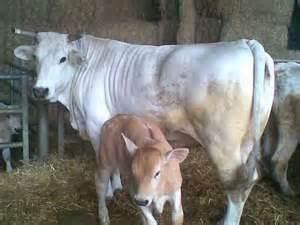
cow